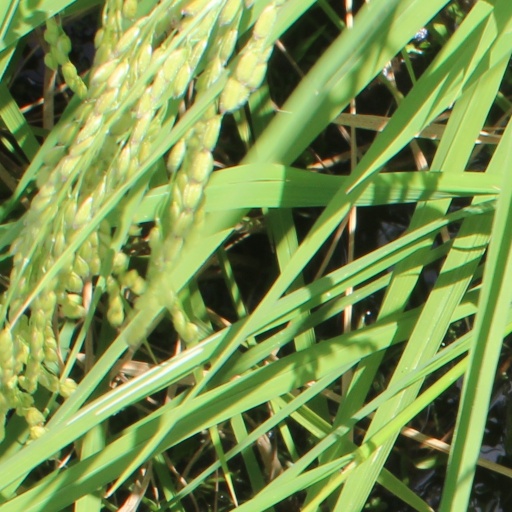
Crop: rice